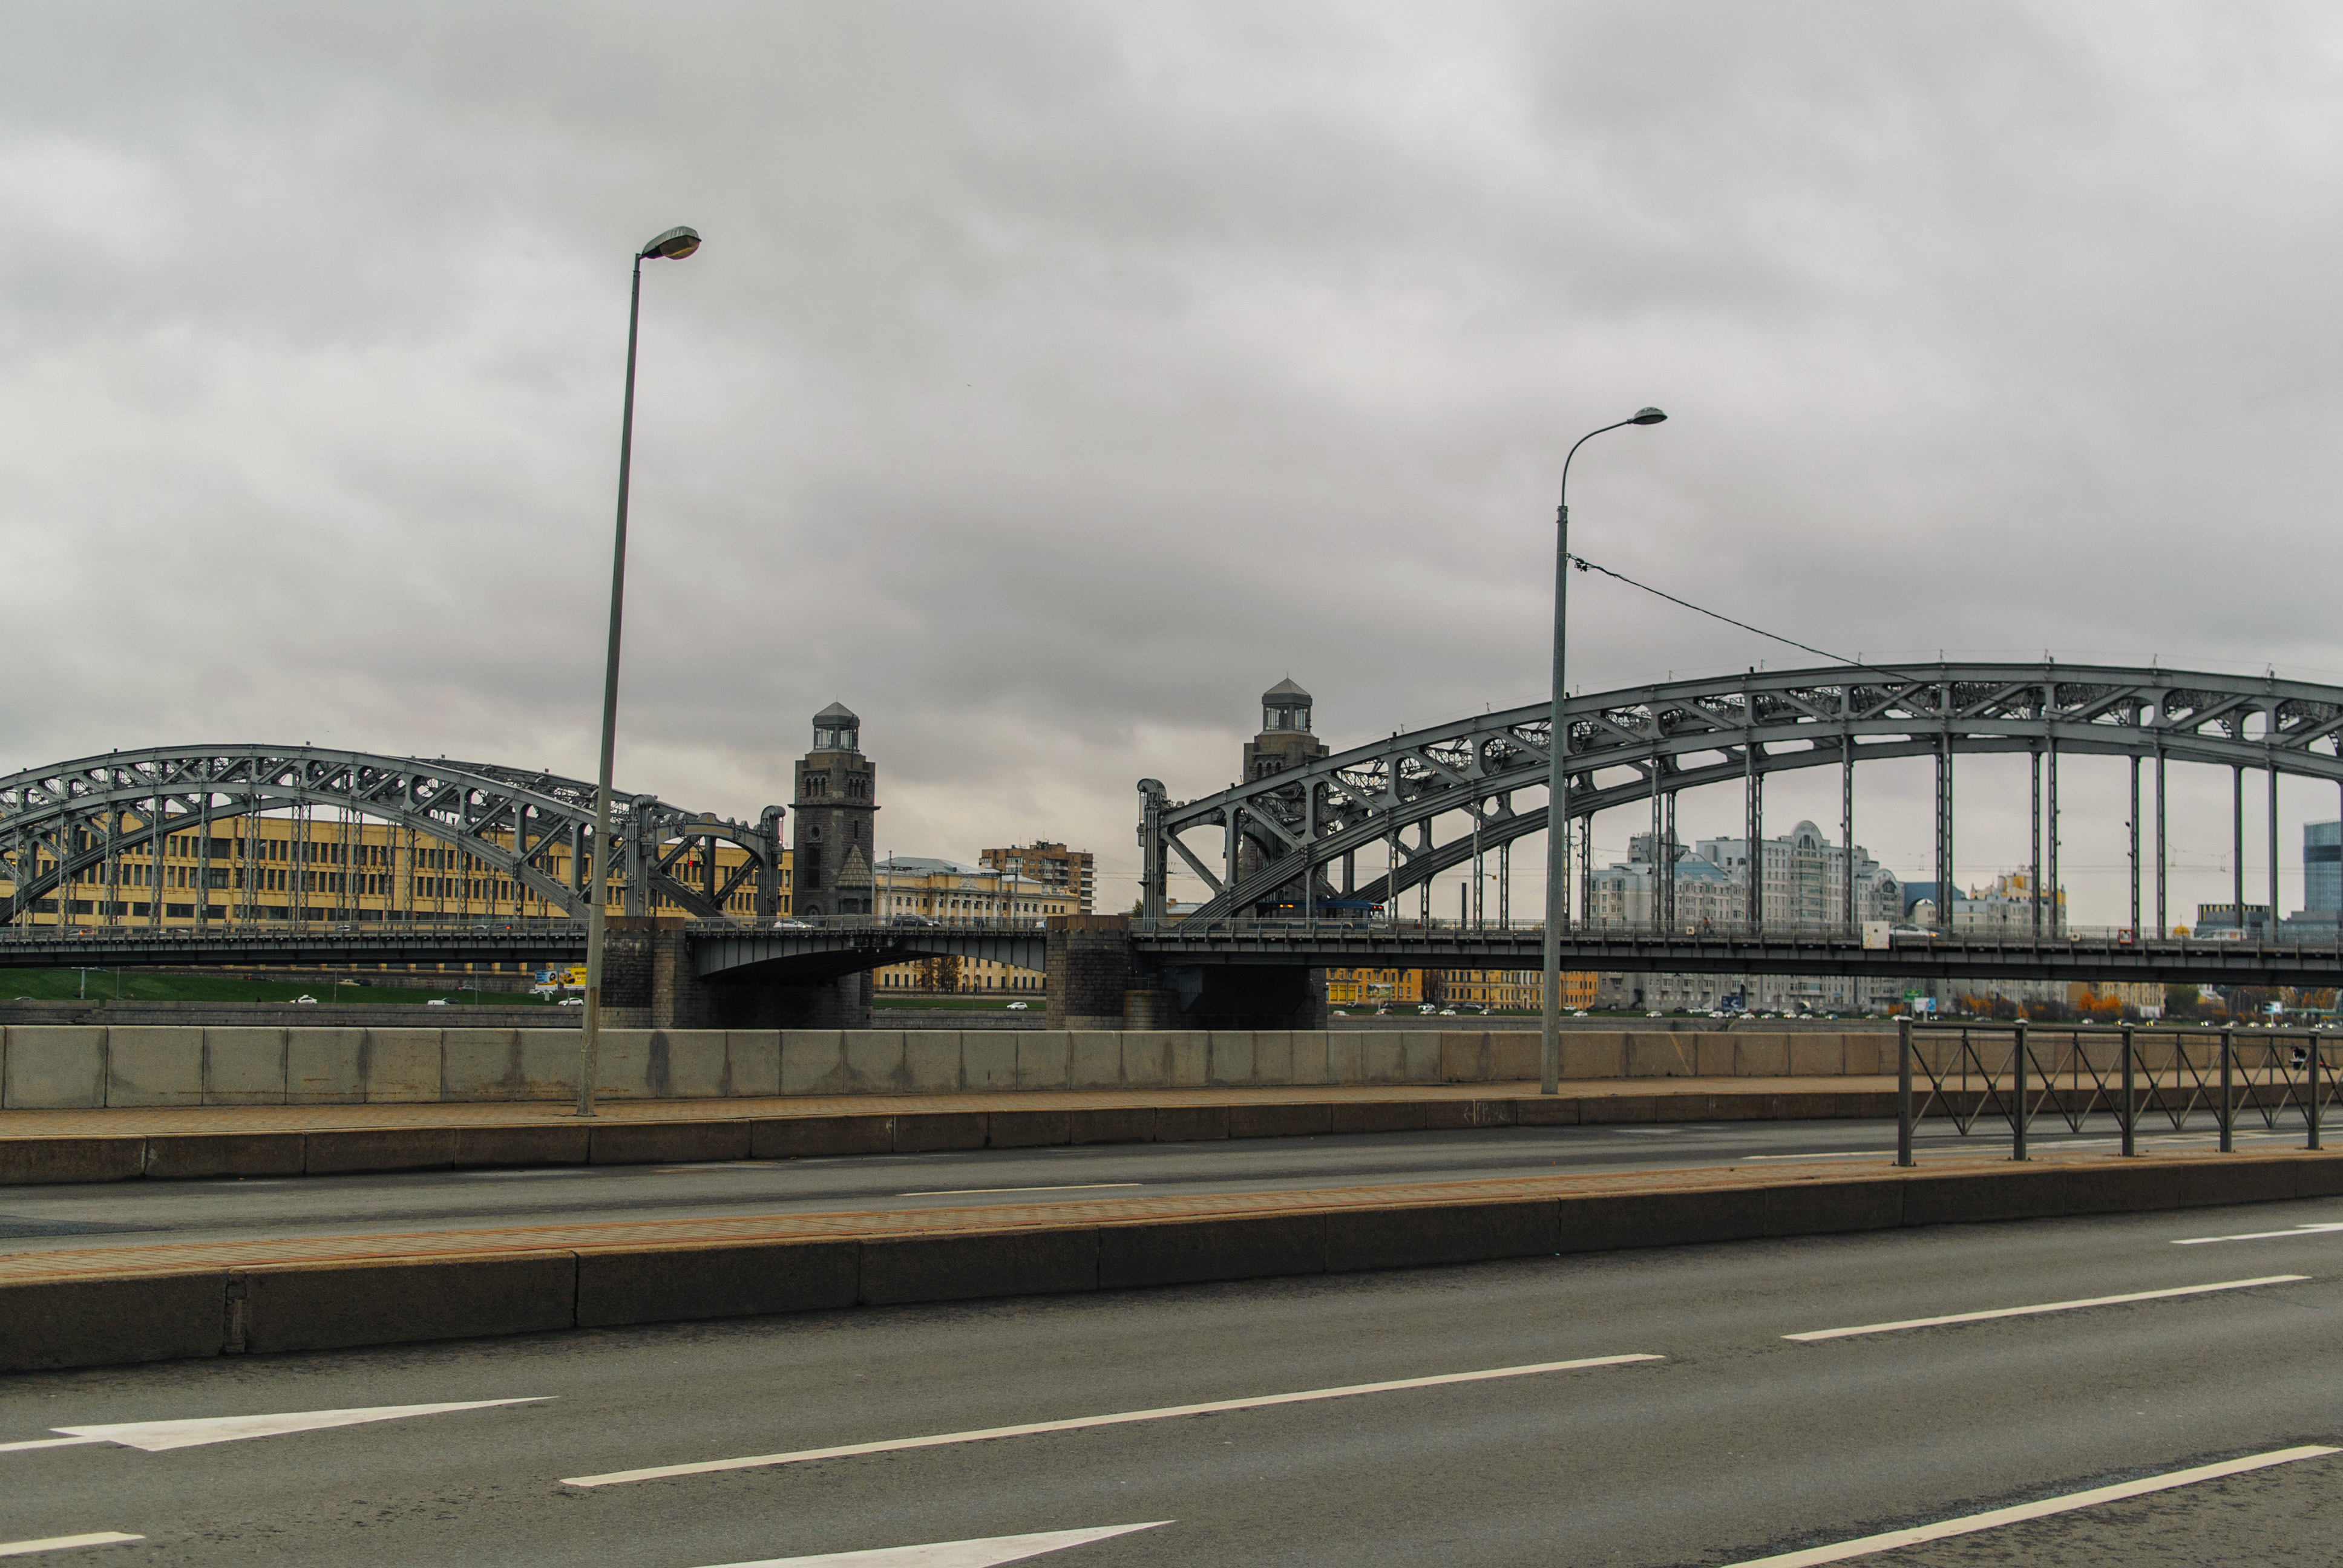
image, bridge, urban area, metropolitan area, skyway, architecture, overpass, tied arch bridge, guard rail, brug, fixed link, river, city, road, metal, nonbuilding structure, cloud, street, vehicle, pedestrian, tourism